Lakeland—Fort Myers Line

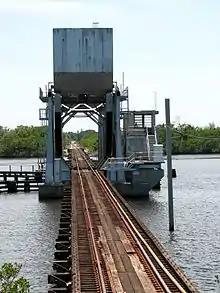
Caloosahatchee River trestle. Bridge was built in 1904 with the bascule span replacing the original swing span in 1977.

Charlotte Harbor was Henry Plant's ultimate goal for his railroad system in Florida. Despite owning a hotel in Fort Myers, he had no interest in having the line continue beyond Punta Gorda. Fort Myers was seeking railroad service at the time and had already been established as a city unlike Punta Gorda. After Plant's death in 1899, his heirs would sell his entire system of railroads to the Atlantic Coast Line Railroad in 1902 and serving Fort Myers quickly became a top priority for Atlantic Coast Line president Henry Walters.